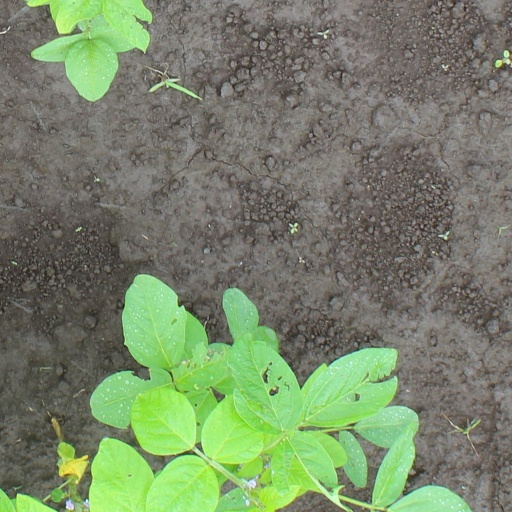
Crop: soybean